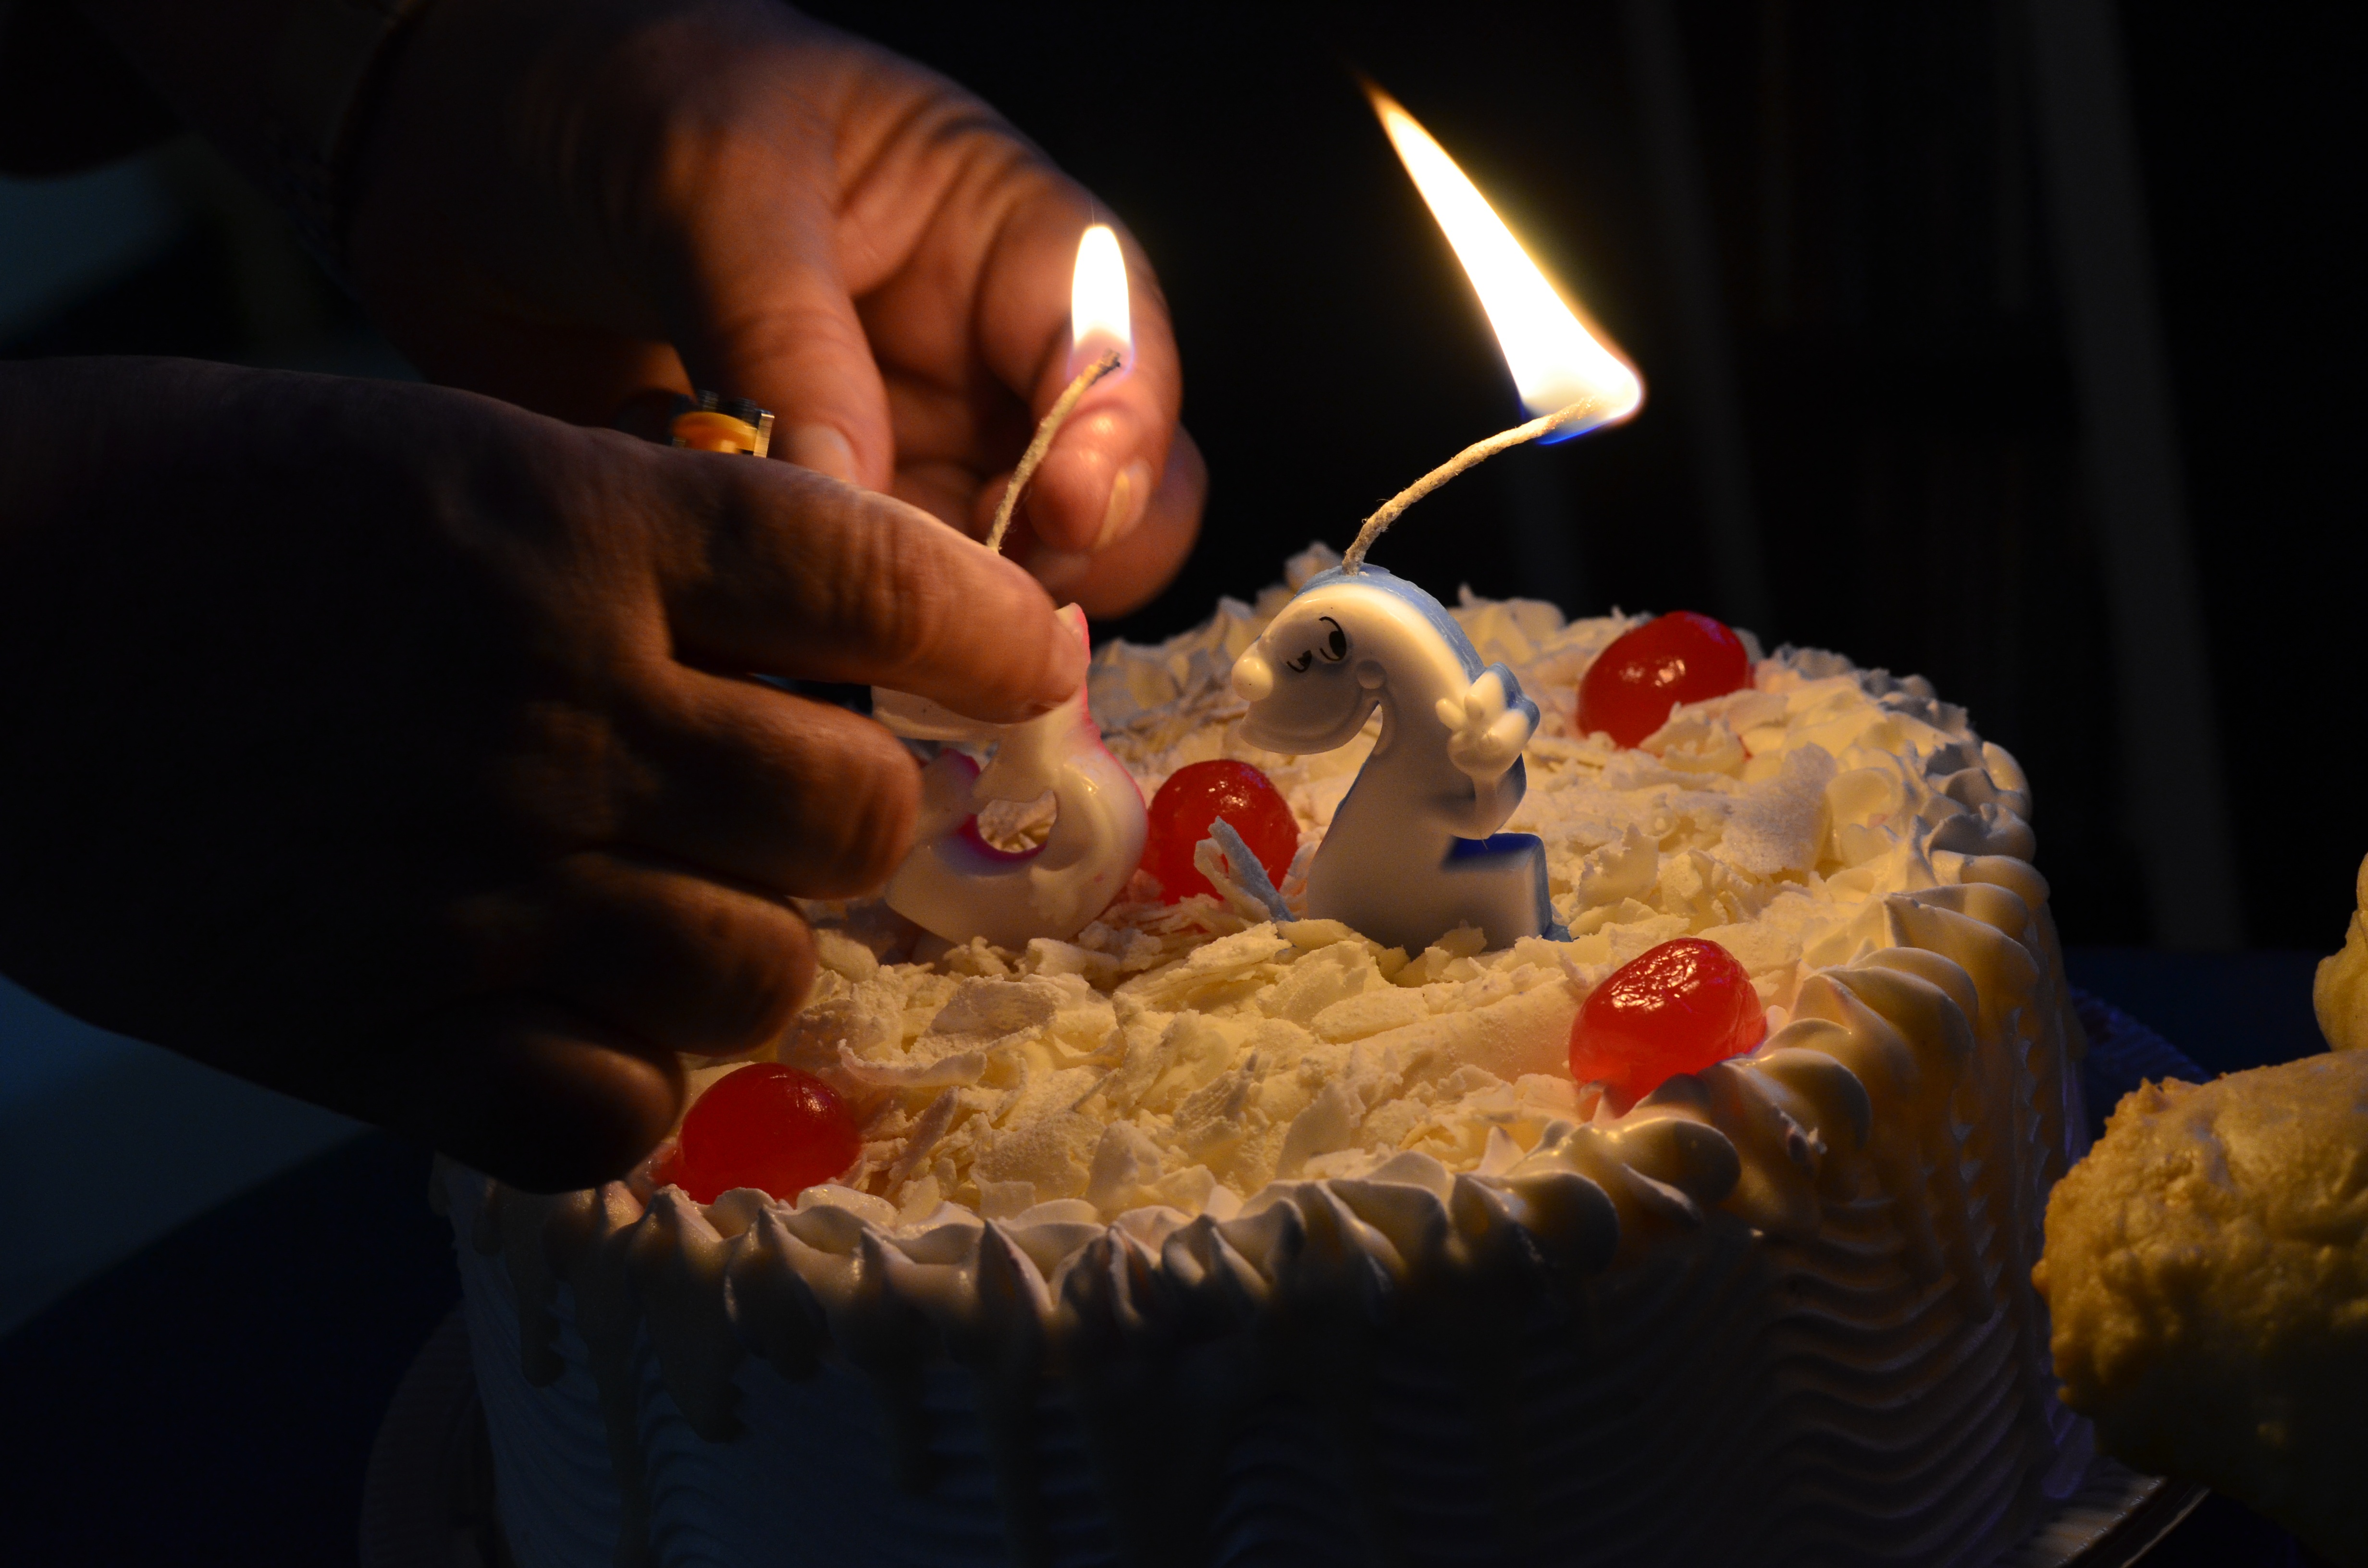
food, chocolate, dessert, cake, birthday cake, candles, icing, carving, birthday, congratulations, sweetness, flavor